Haunted Mansion (2023 film)

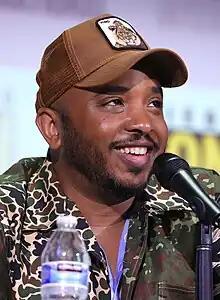
Director Justin Simien at the 2023 San Diego Comic-Con

In August 2020, it was announced that Katie Dippold signed on to write a new screenplay for the film, after it was decided that Del Toro's script was too scary for family audiences. Dan Lin and Jonathan Eirich were hired as producers. The project would be a joint-venture production between Walt Disney Pictures and Rideback. By April 2021, Justin Simien entered early-negotiations to direct the film, and was officially confirmed as director by July 2021.